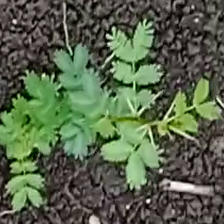
Weed species: Dwarf_cassia_(Chamaecrista pumila)